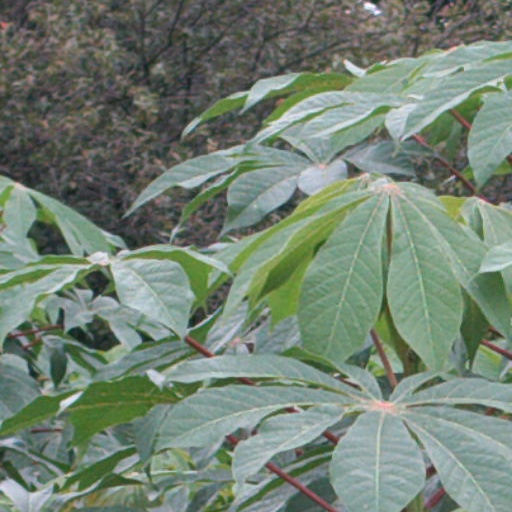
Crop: cassava